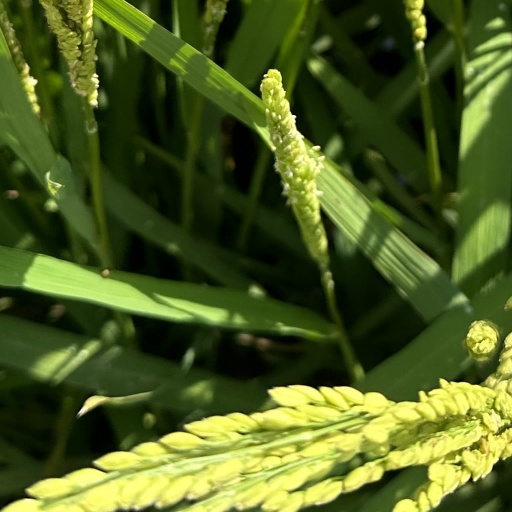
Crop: rice